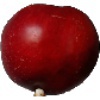
Label: Nectarine 1